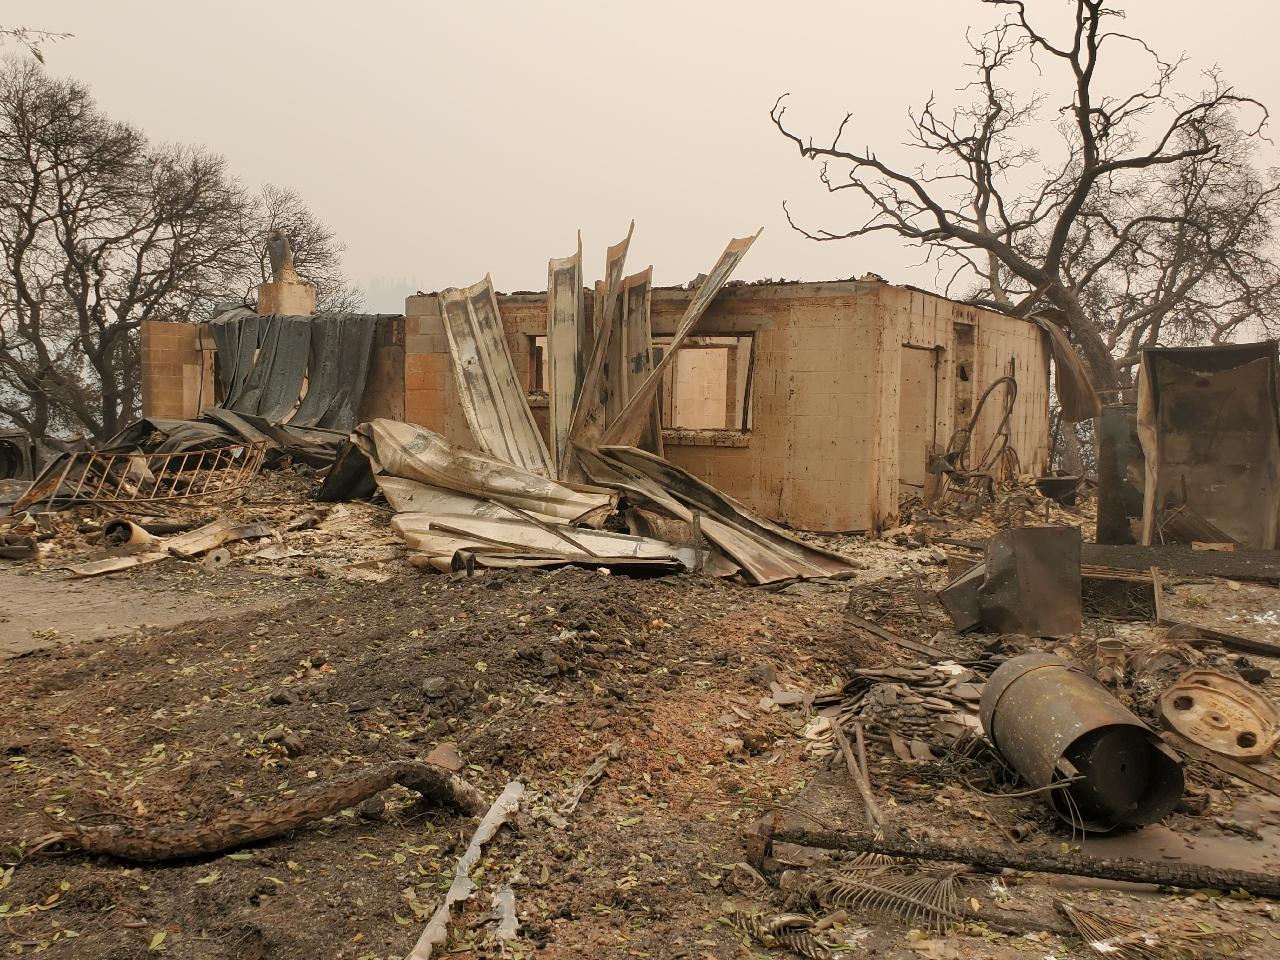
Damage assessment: destroyed